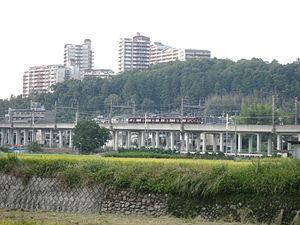
Kawanishi est une ville située dans la préfecture de Hyōgo, au Japon.